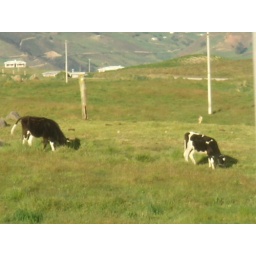
I've never seen so many of the black and white cows as I did in rural Ecuador